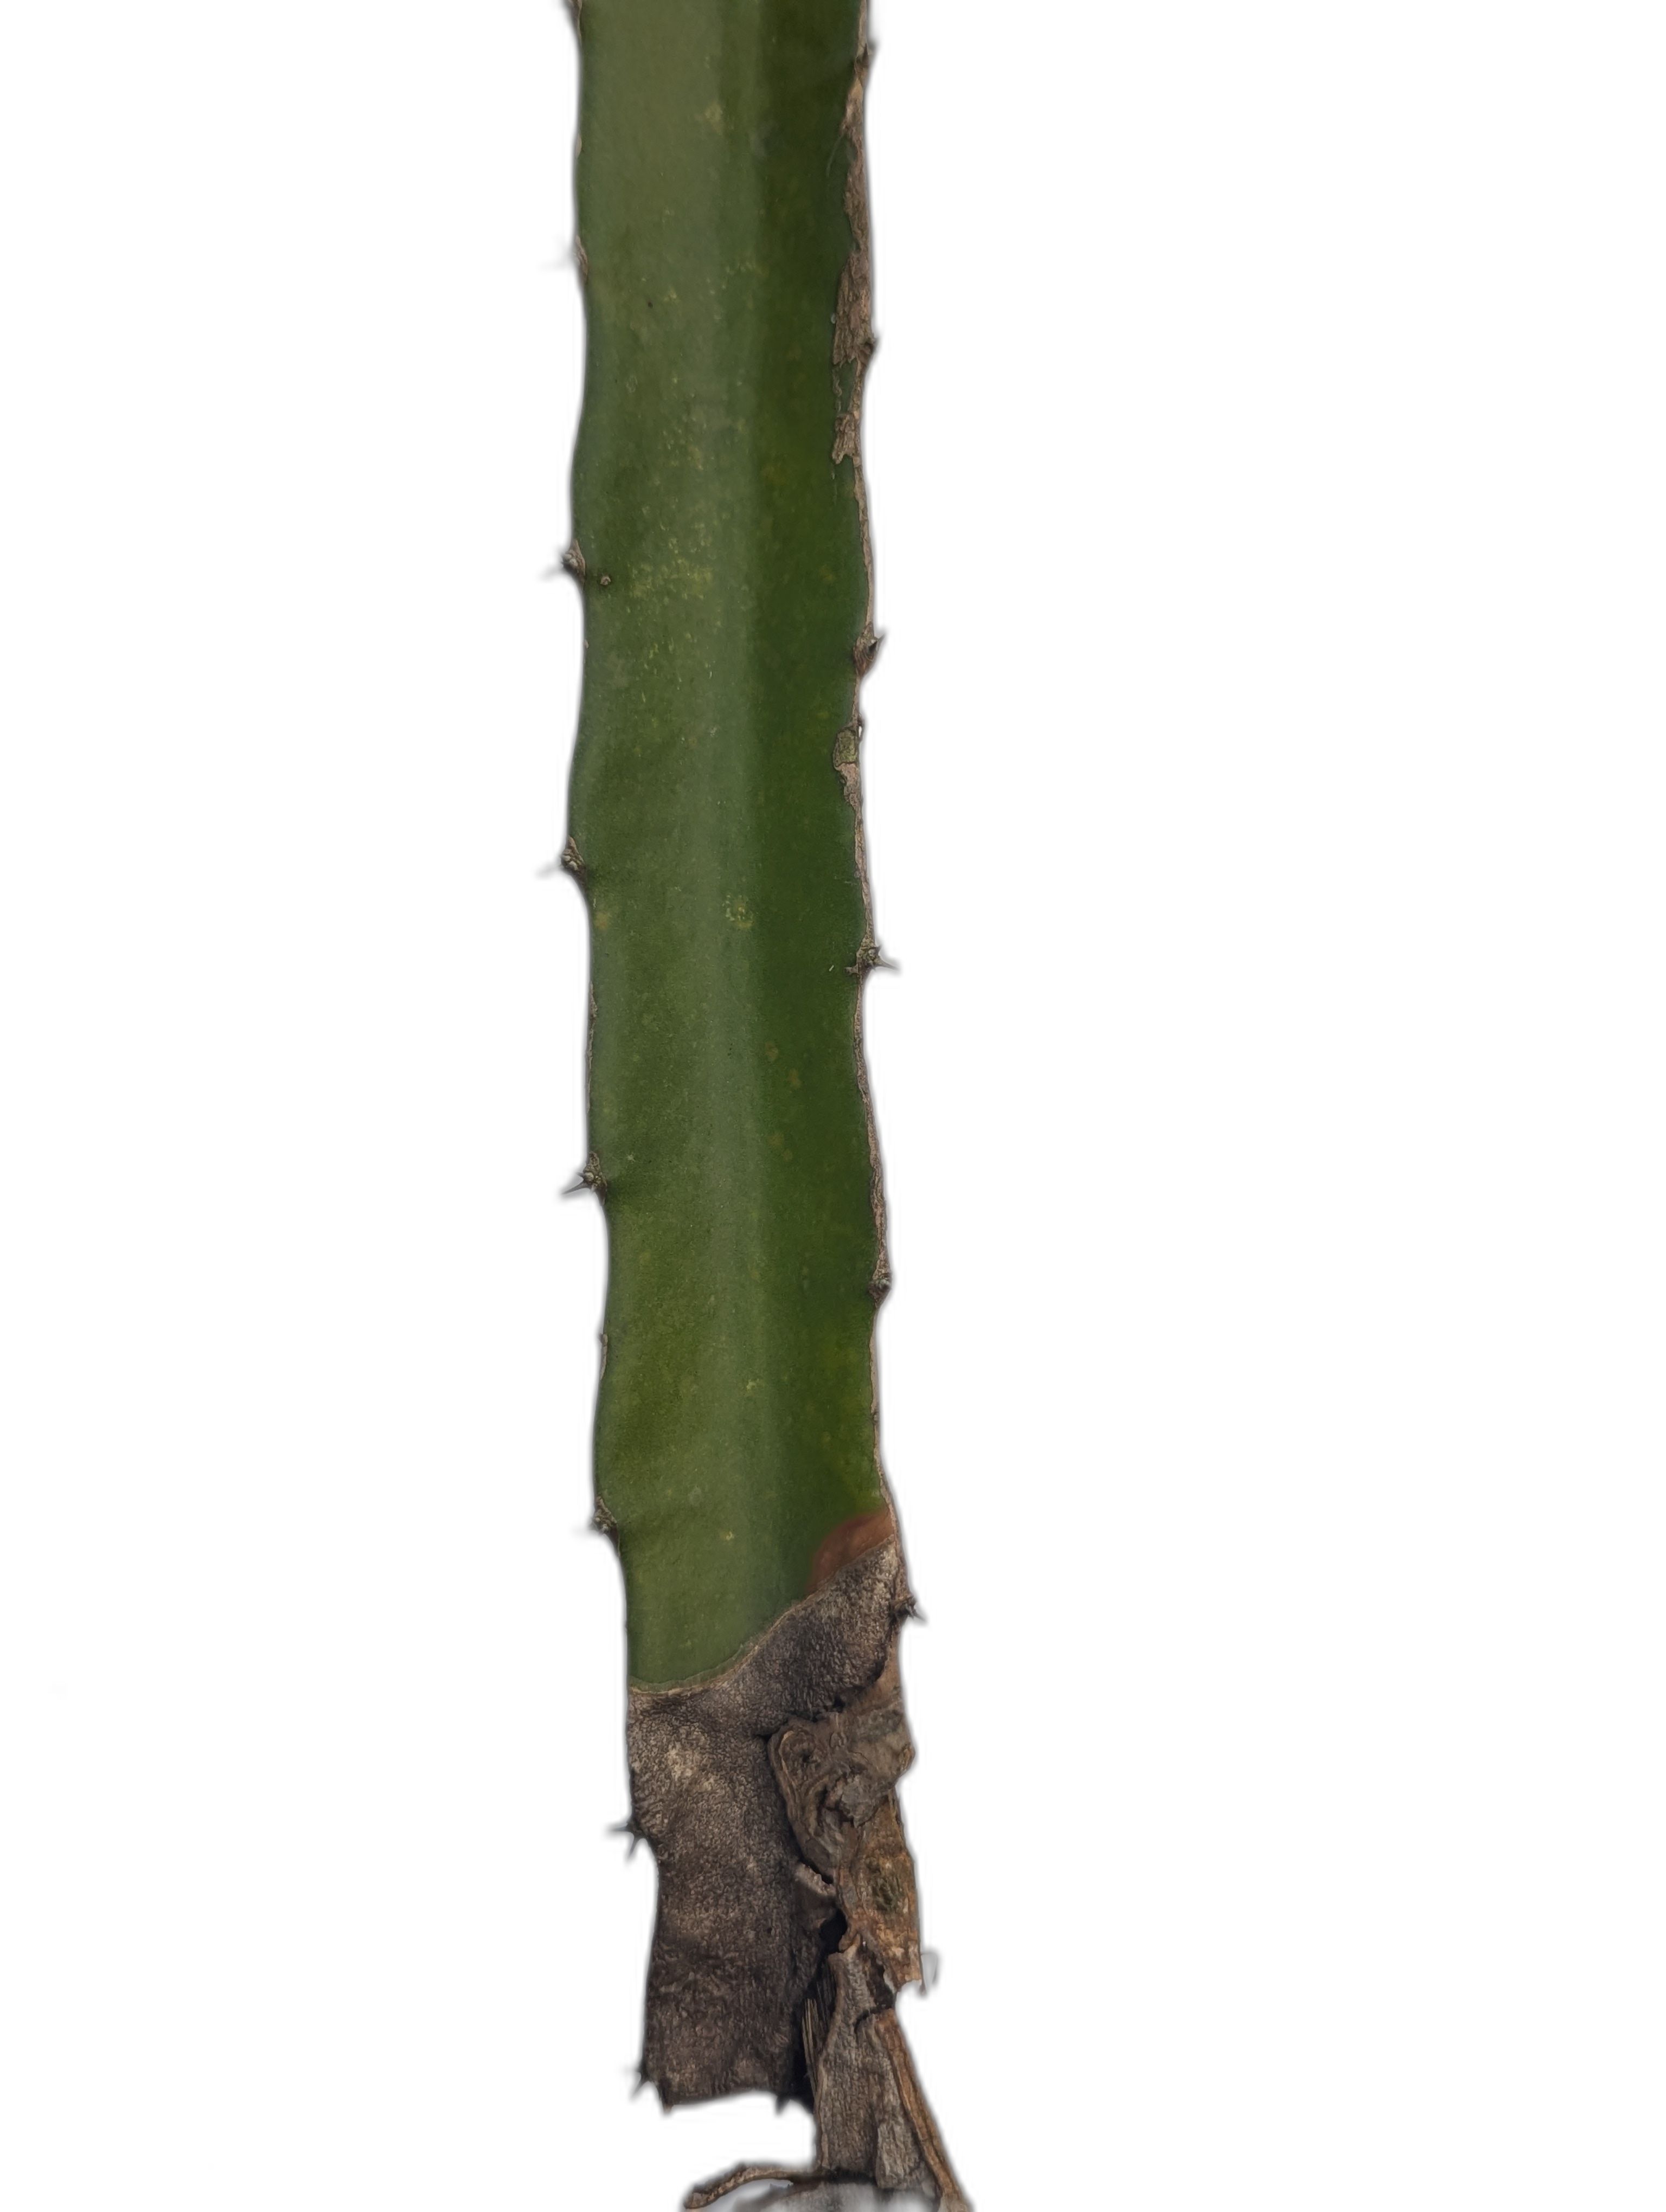
Label: Good leaf